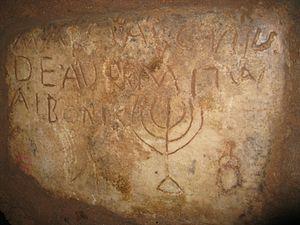
L’histoire des Juifs en Italie, la plus ancienne communauté juive d'Europe occidentale, remonterait à la révolte des Maccabées. Leur présence devient significative en -63 et ils prospèrent sous l'Empire romain, en dépit de quelques heurts liés à l'attachement des Juifs à leur foi ancestrale et cela, malgré la possible assimilation par les Romains des chrétiens à des Juifs révolutionnaires, jusqu'à l'établissement de l'Empire chrétien.